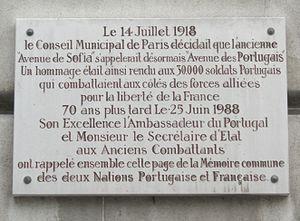
Plaque apposée en 1988 à l'entrée de l'ancienne avenue de Sofia, Paris 16e, devenue avenue des Portugais le 14 juillet 1918 en hommage au 30.000 soldats portugais qui combattirent aux côtés des forces alliées pour la liberté de la France.
L'immigration portugaise en France a eu lieu principalement dans les années 1960/1970, pour fuir la dictature et permettre aux immigrés des conditions de vie meilleures. Les migrants portugais étaient parfois surnommés « Les gens des baraques ». La plupart ont commencé à travailler dans le bâtiment.
L'avenue des Portugais est une voie du 16ᵉ arrondissement de Paris, en France.
En dépit de sa très ancienne alliance avec le Royaume-Uni, le Portugal ne fit pas partie du système des alliances qui devinrent ennemies durant le conflit et a donc gardé sa neutralité pendant les premières années de la guerre. Le Portugal a souffert des Unterseeboot allemands, qui visaient à bloquer le Royaume-Uni, à l'époque le plus important marché pour les produits portugais. Des affrontements ont également eu lieu avec les troupes allemandes dans le Sud de la colonie portugaise de l'Angola.